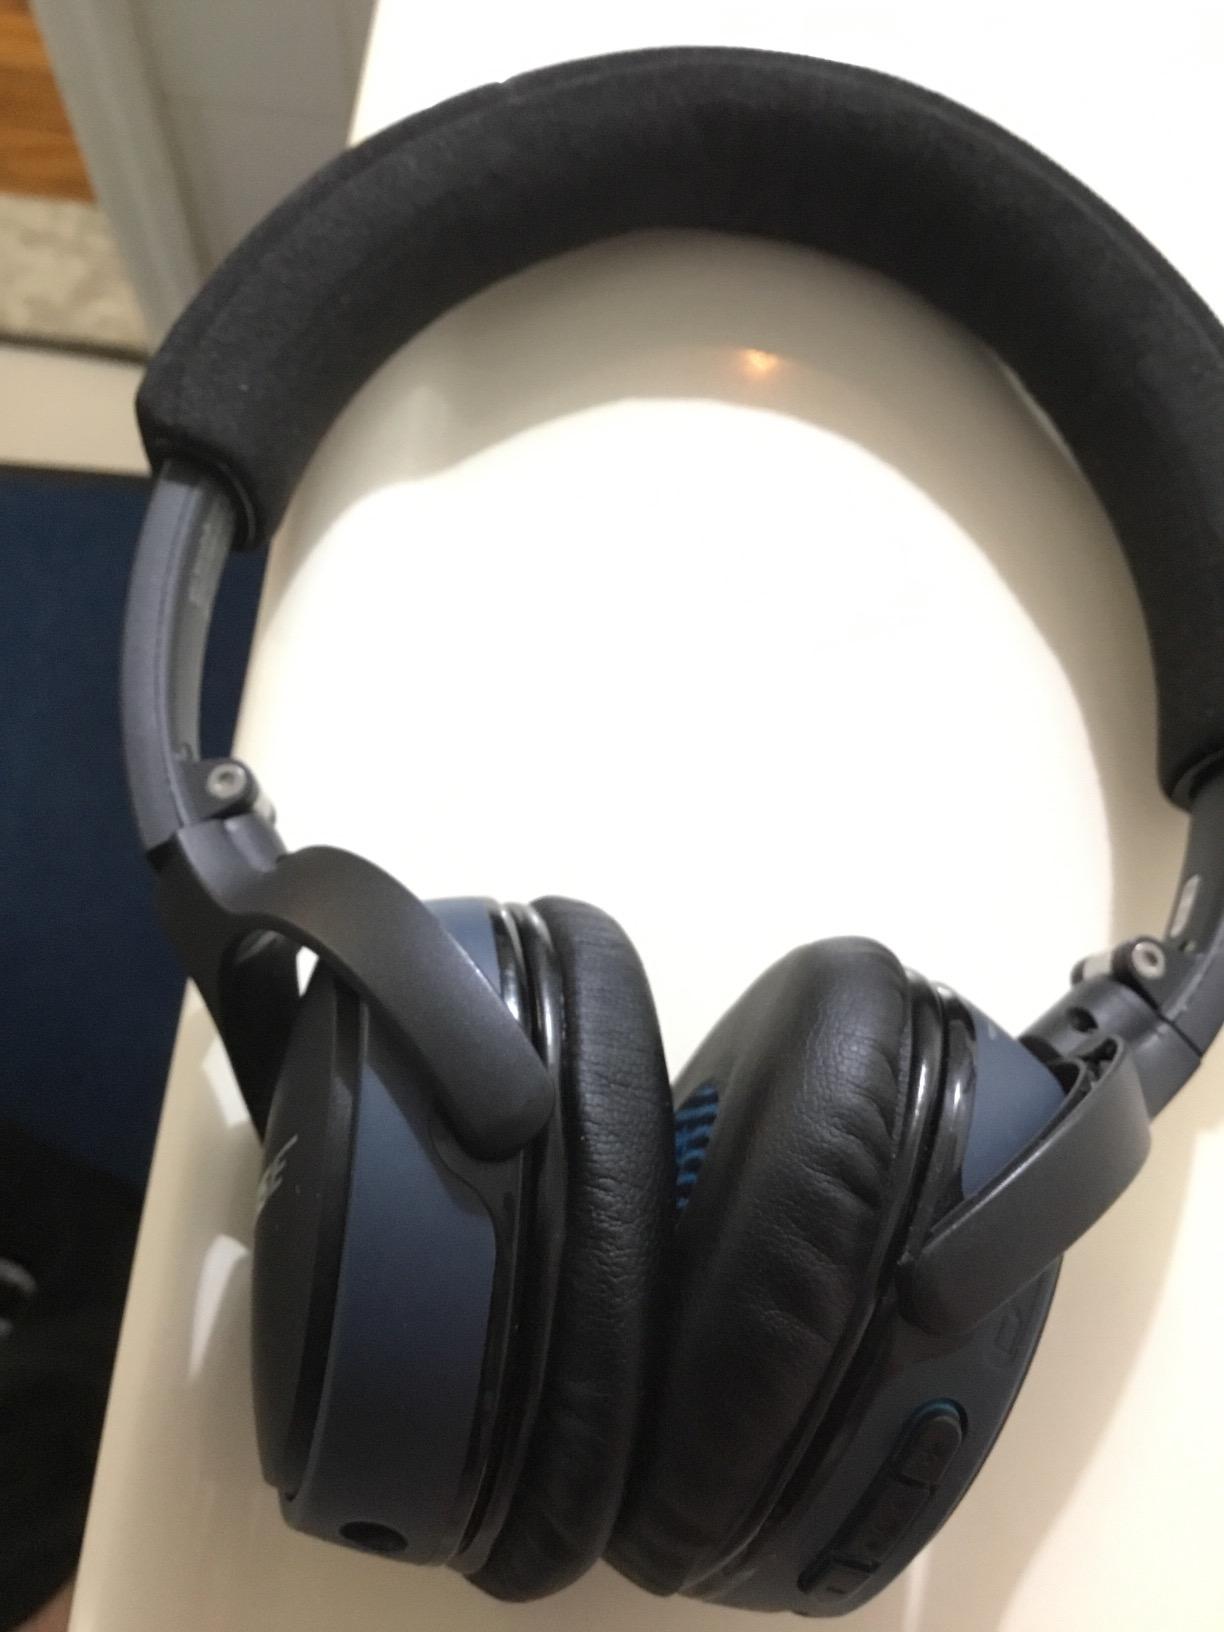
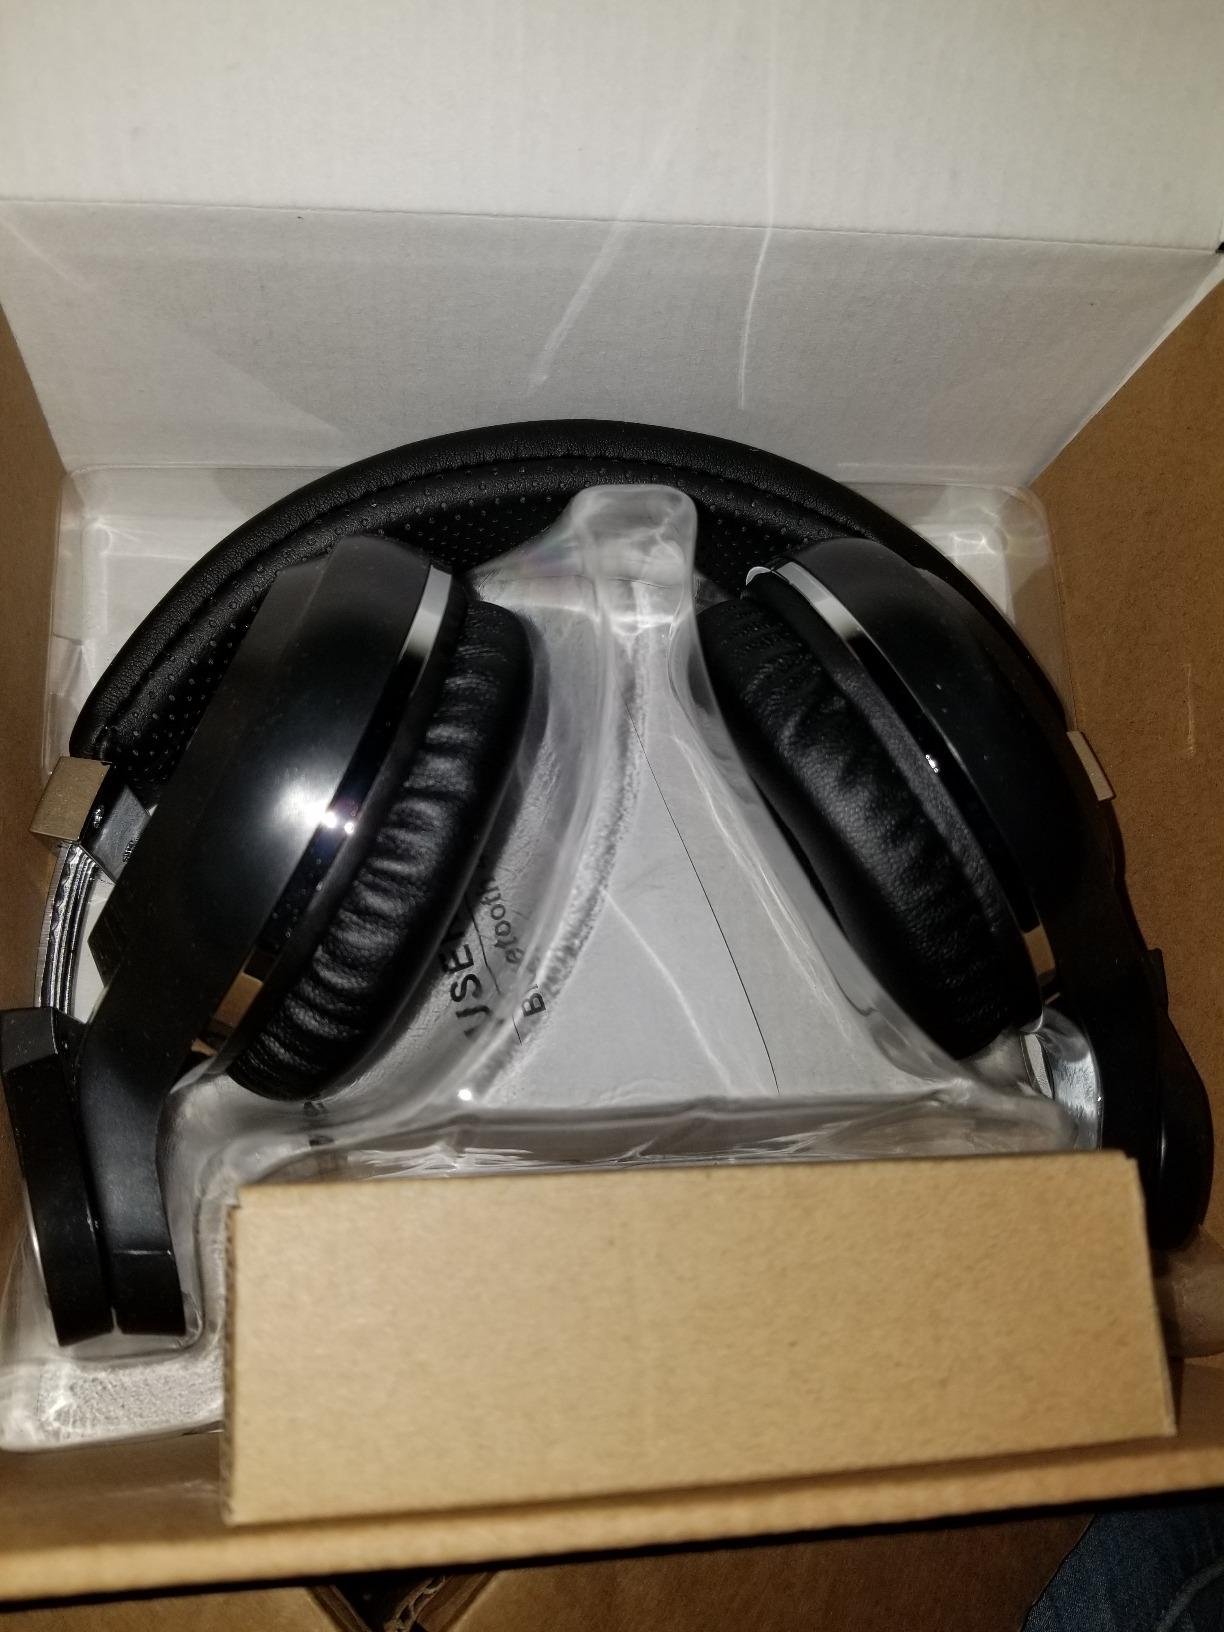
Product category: headphones
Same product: no